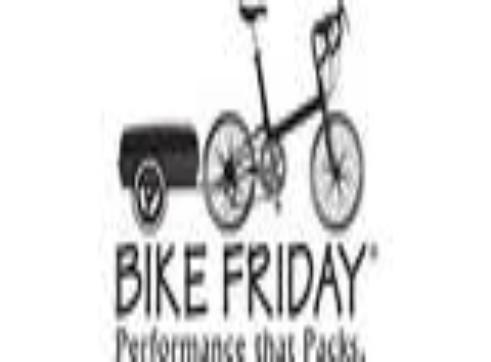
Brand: bike friday
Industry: Transportation